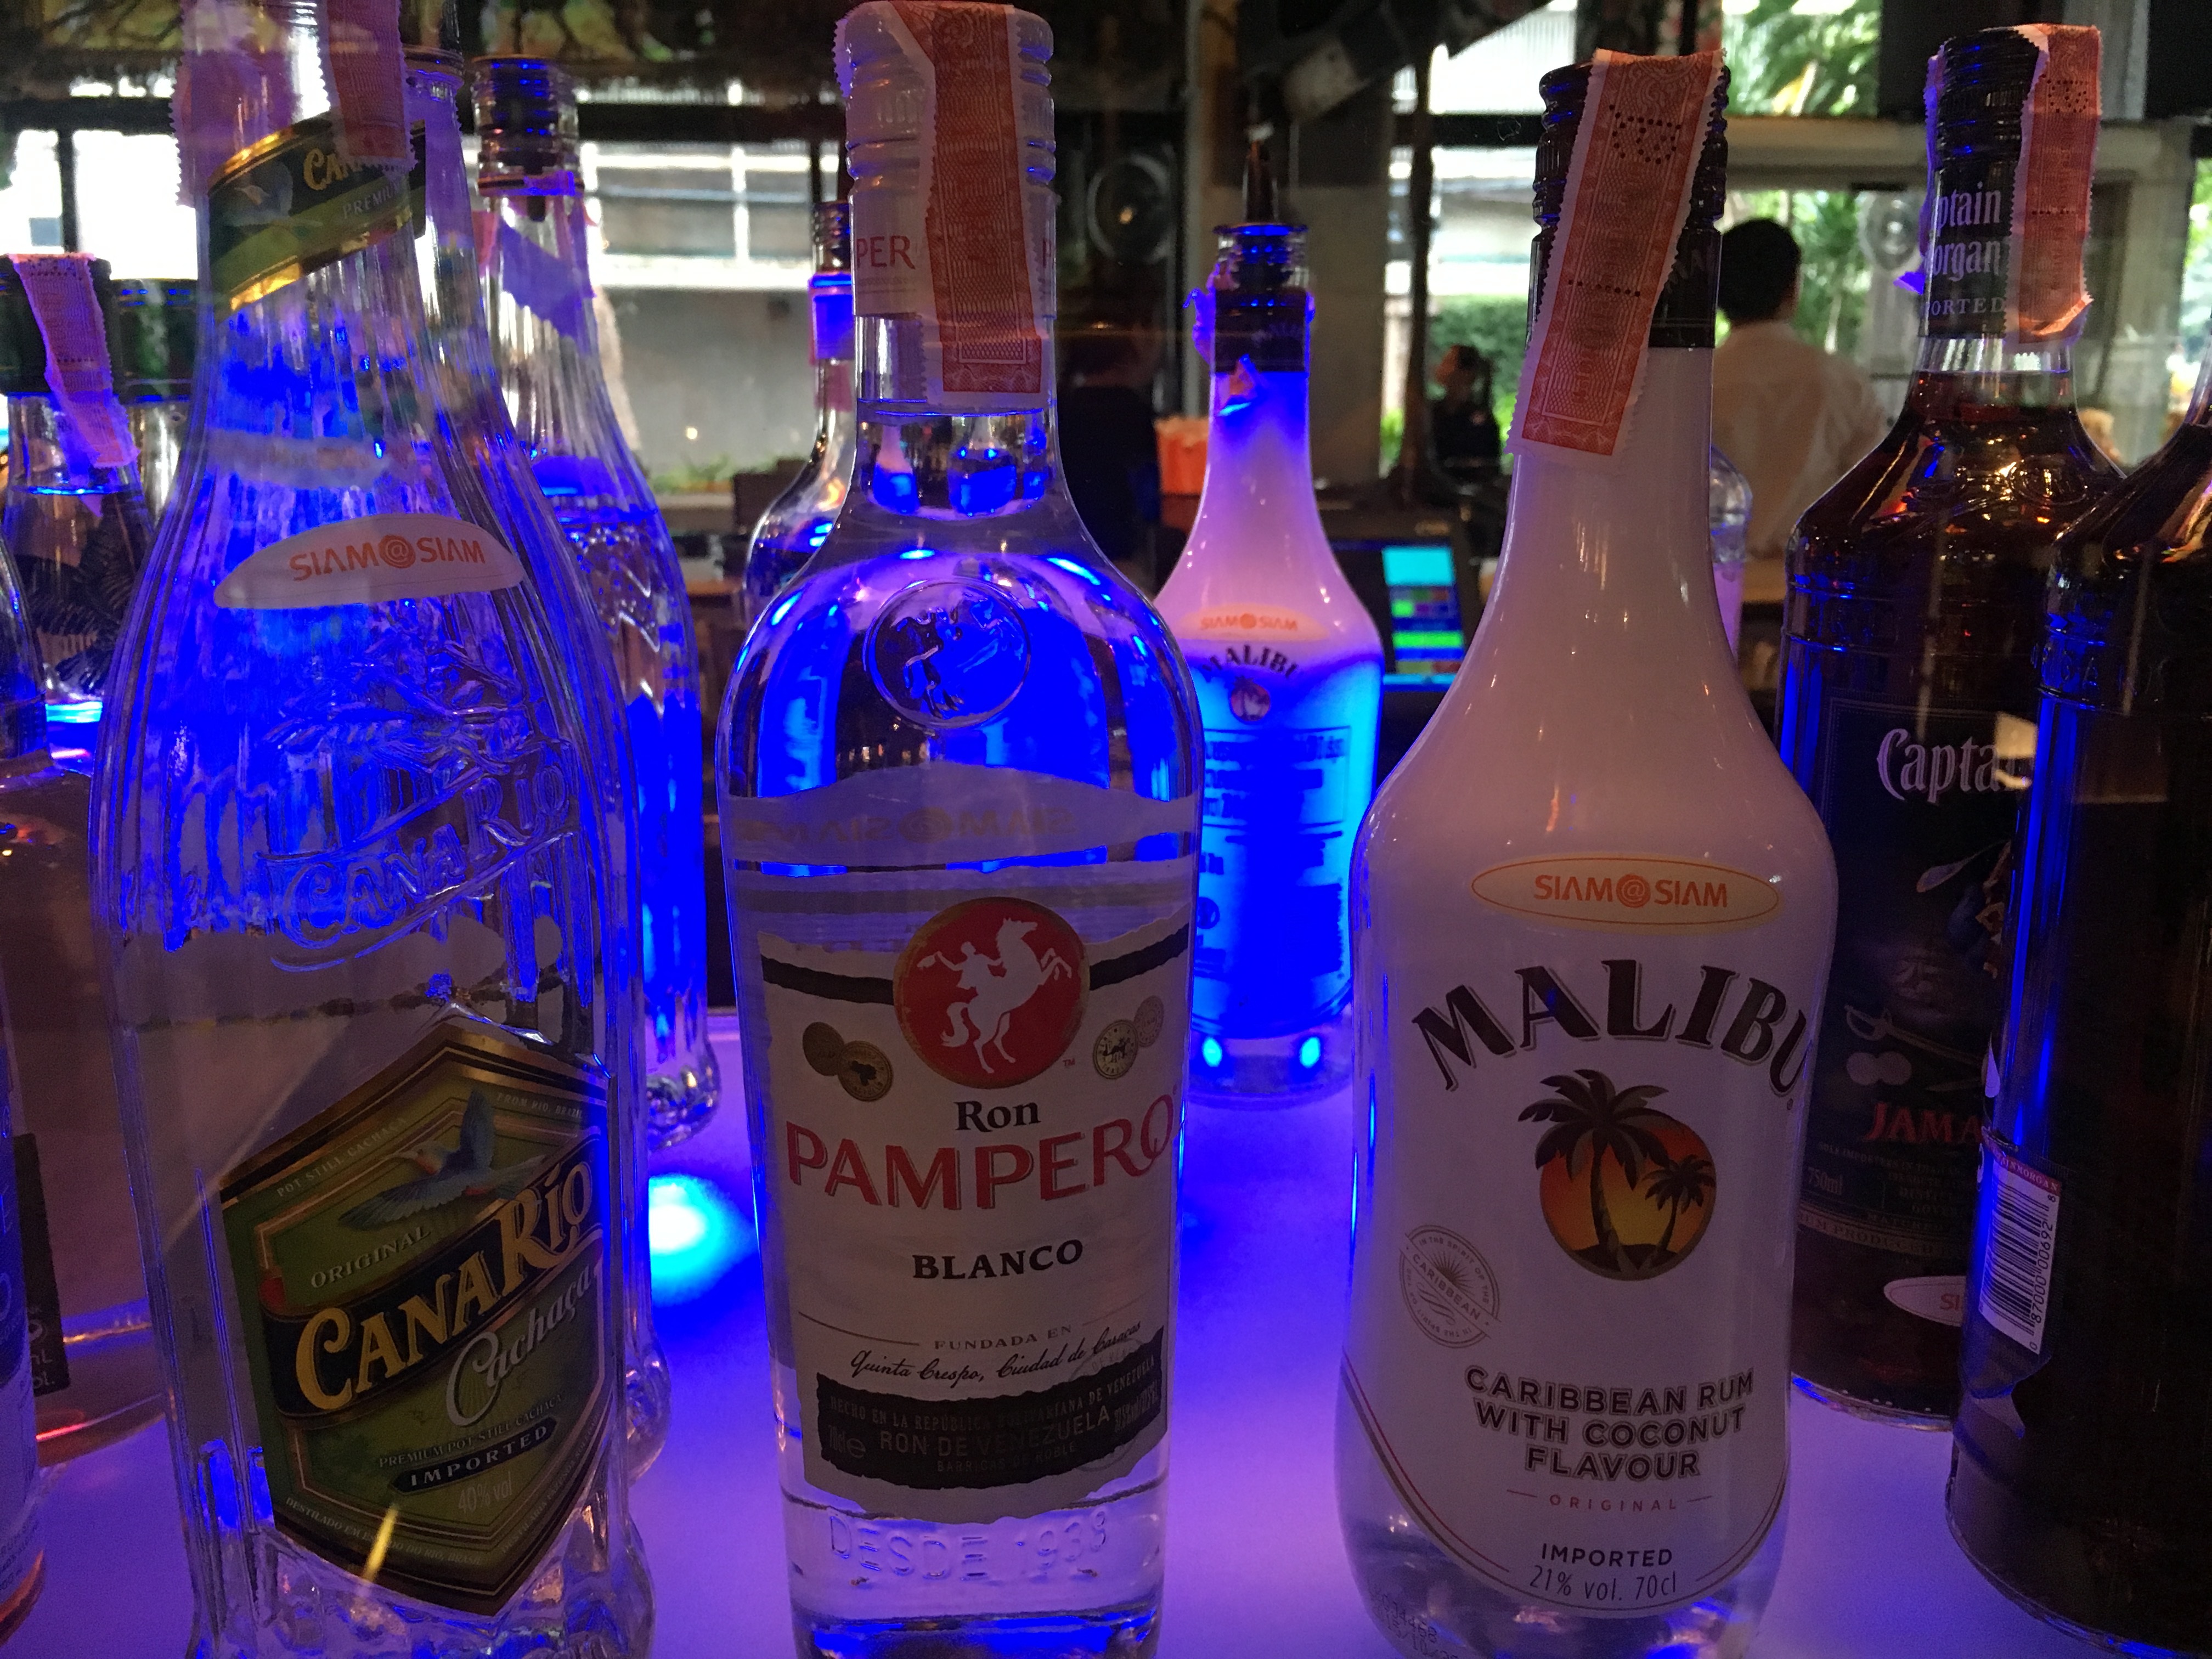
bar, drink, bottle, alcohol, malibu, bottles, liqueur, hotel bar, beverages, alcoholic beverage, distilled beverage